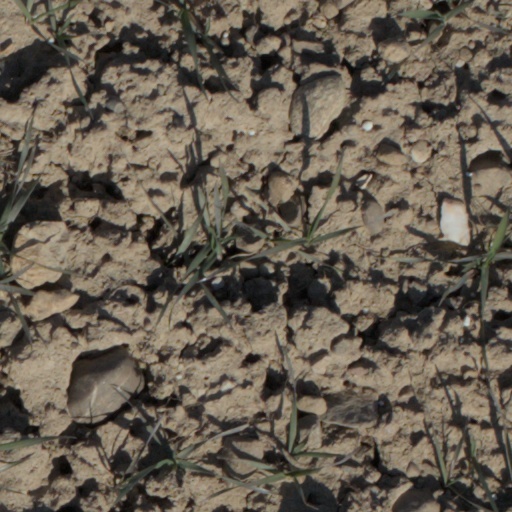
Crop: wheat